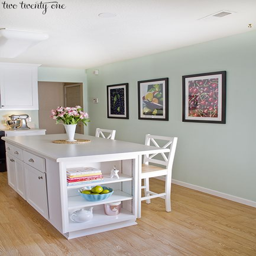
kitchen cabinets refaced by retail business , new knobs and pulls , also like the wall color and flooring